Thaddeus Hyatt

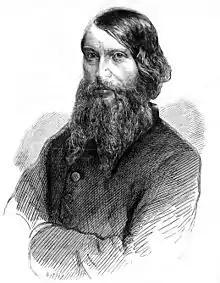

Thaddeus Hyatt (July 21, 1816 – July 25, 1901) was an American abolitionist and inventor. In his opposition to slavery, Hyatt organized the efforts of abolitionists in Kansas to have the territory admitted to the Union as a free-state and campaigned for the federal government to aid Kansans afflicted by drought. Hyatt befriended John Brown and provided Brown with financial support; following the raid on Harpers Ferry, Hyatt was investigated by a committee of the United States Senate. When Hyatt refused to comply with a Congressional subpoena and cooperate with the Senate investigation, the Senate voted to jail the recalcitrant abolitionist. As an inventor, Hyatt was a wealthy man, profiting from his invention of iron-and-glass vault covers for admitting sunlight to spaces below sidewalks and pavements. Hyatt also innovated and patented several designs for reinforced concrete floors.